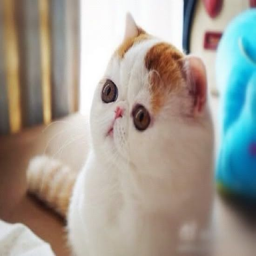
snoopy cat the cutest cat in the world